Iranian Huns

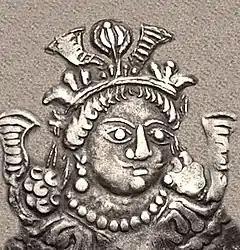
Portrait of Kidarites king Kidara, circa 350–386. The coinage of the Kidarite Huns imitated Sasanian imperial coinage, with the exception that they displayed clean-shaven faces, instead of the beards of the Sasanians, a feature relating them to Altaic rather than Iranian lineage.

Göbl's first group were the Kidarites who near the end of the fourth century were involved in the aftermath of the fall of the Kushan Empire (after 225, see Kushano-Sasanian Kingdom). Recent research has the Kidarites as a clan of the Xionites, or somehow derived from them so that the two groups cannot be strictly distinguished. Both groups appear as serious opponents of the Persians. Priscus said that the Sasanids fought 'Kidarite Huns'. This was probably at the time of Bahram V (420–438) and certainly the time of Yazdegerd II (438–457). The Persians are known to have paid tribute to the Kidarites.